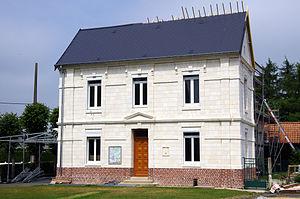
La Cauchie est une commune française située dans le département du Pas-de-Calais en région Hauts-de-France.